Isis Rodriguez

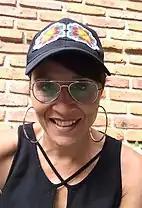
Isis Rodriguez Portrait

Lilly Marie Rodriguez, known by her artist name Isis Rodríguez is an American contemporary painter who uses the cartoon as a conceptual tool to discuss issues that focuses on the empowerment and liberation of women. Combining classical realism with contemporary influences including tattoo art, graffiti, and especially cartoons, her works bridge traditional distinctions between high and low art, creating a hybrid style that expresses new possibilities for female identity and spirituality. Judy Chicago and Edward Lucie Smith highlight Rodriguez as one of the few female artists to ever discuss the sex industry in her work, and Sherri Cullison includes Rodriguez among the most noteworthy American women artists of the 20th century.